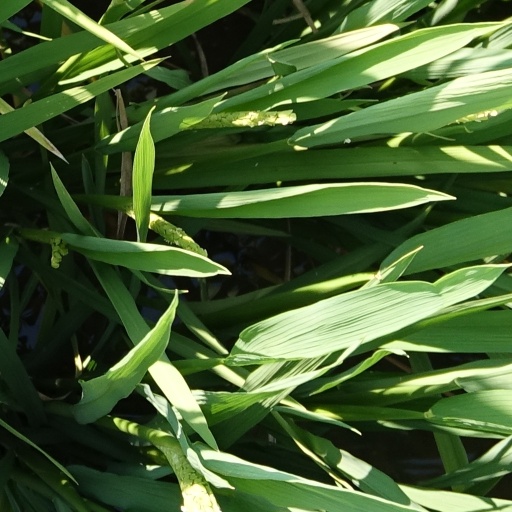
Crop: rice